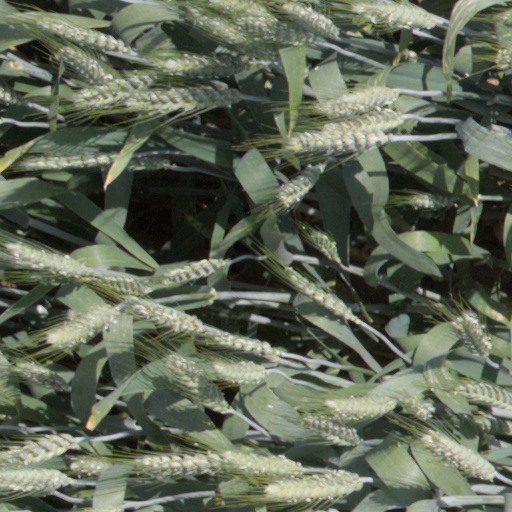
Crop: wheat